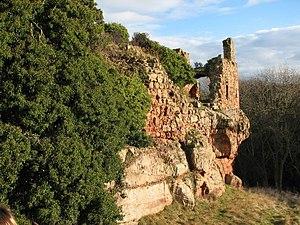
Innerwick est un petit village sur la côte est de l'Écosse.